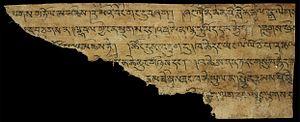
Le Testament de Ba tibétain : དབའ་བཞེད, Wylie : dba' bzhed, THL : wa shyé ou tibétain : སྦ་བཞེད, Wylie : sba bzhed, THL : ba shyé, écrit en tibétain classique, à propos de l'établissement du bouddhisme, au Tibet et la fondation du monastère de Samyé, pendant le règne du roi Trisong Detsen (r. 755 – 797/804), réputé avoir été enregistré par Ba Salnang (tibétain : དབའ་གསལ་སྣང, Wylie : dba' gsal snang, THL : wa salnang ou tibétain : སྦ་གསལ་སྣང, Wylie : sba gsal snang, THL : ba salnang), un membre de la cour du roi. La plus ancienne version connue de ce texte sont deux fragments de manuscrit, datant du IXᵉ siècle au Xᵉ siècle, qui est conservé à la British Library.
Le tibétain ancien fait référence à une période des langues tibétiques reflétées dans les documents liés à l'adoption de l'écriture sous le règne du roi Songtsen Gampo, au milieu du VIIᵉ siècle, jusqu'au IXᵉ siècle et au-delà. Cette langue utilise généralement l'alphasyllabaire tibétain.